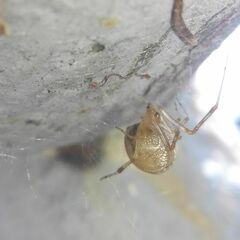
Species: Parasteatoda_tepidariorum